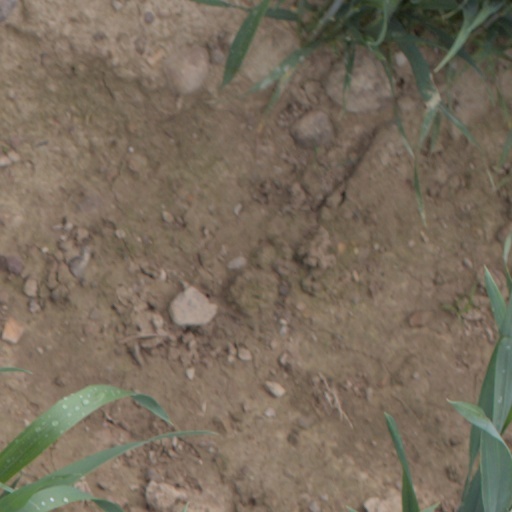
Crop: wheat